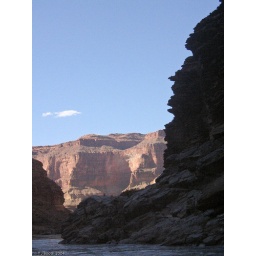
Towering canyon walls late in the day